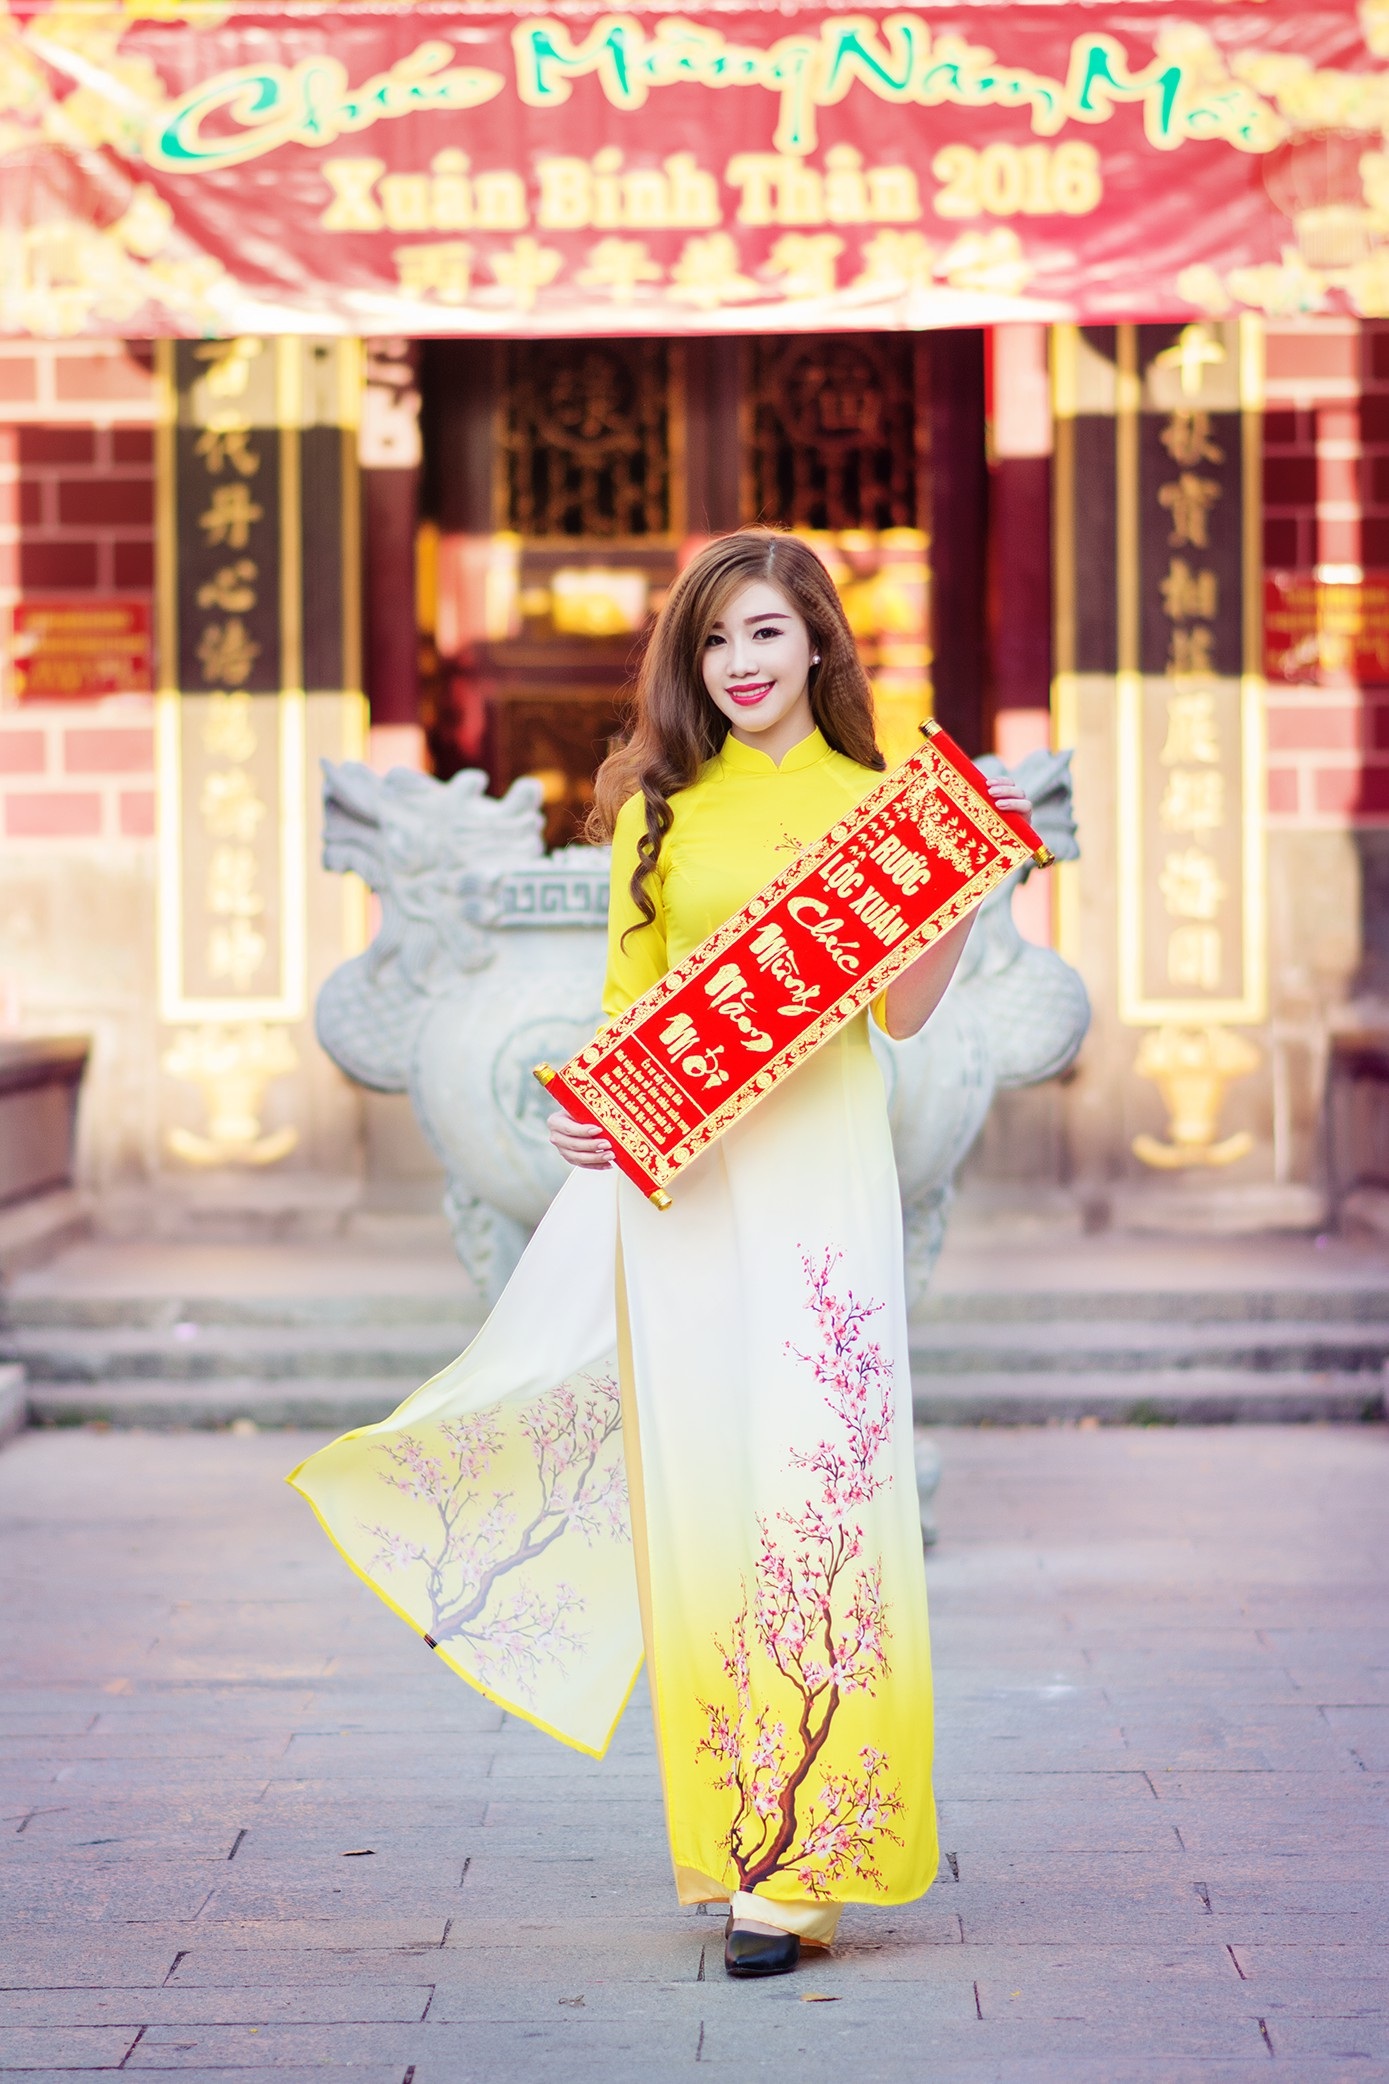
red, color, clothing, yellow, pink, dress, costume, people of vietnam, vietnamese beauty, ao dai, yellow skirt, the young woman, traditional costumes, vietnamese woman